Celeriac

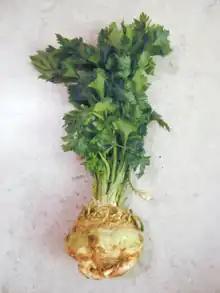
Celeriac harvested for eating

Typically, celeriac is harvested when its hypocotyl is in diameter. This is white on the inside, and can be kept for months in winter. It often serves as a key ingredient in soup. It can also be shredded and used in salads. The leaves are used as seasoning; the small, fibrous stalks find only marginal use.